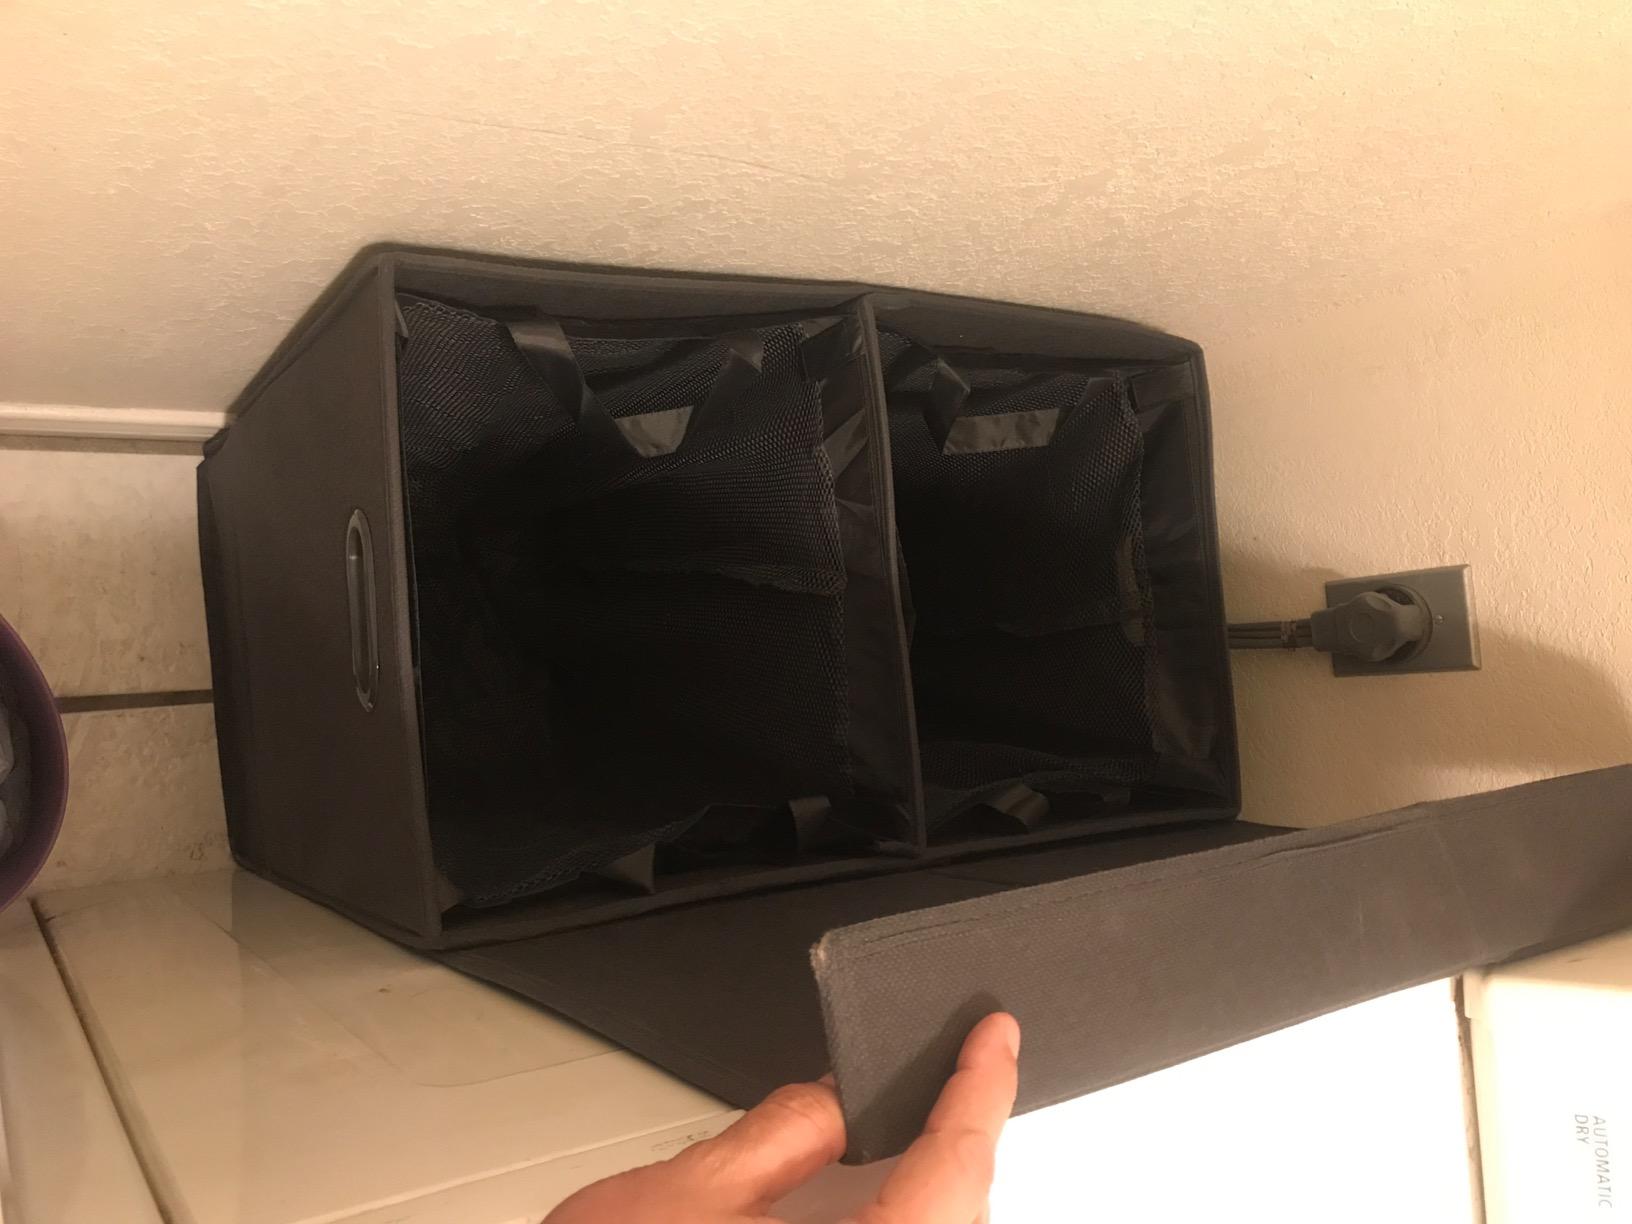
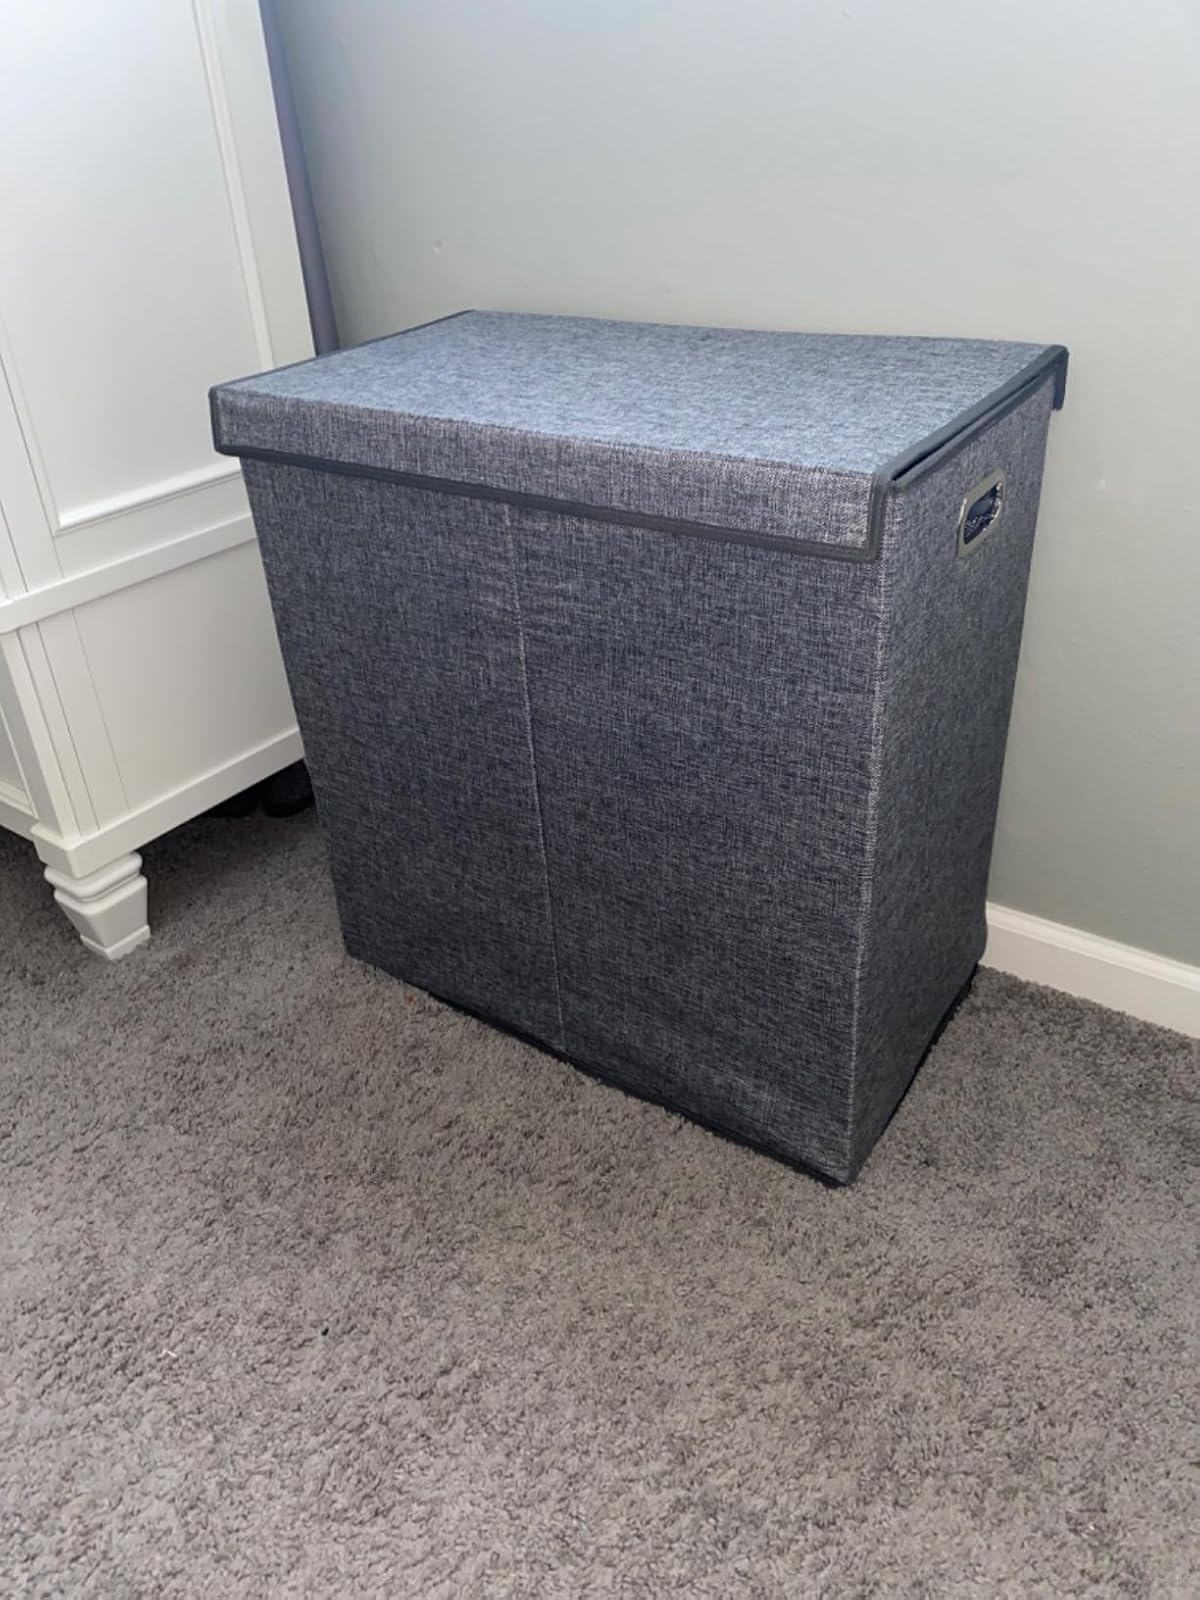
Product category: items_hamper
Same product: yes